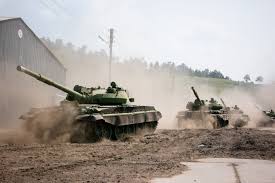
Label: Tank